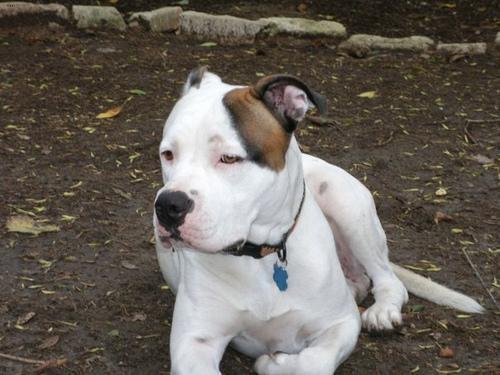
american bulldog